Jesse Harper

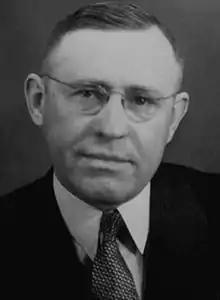

Jesse Clair Harper (December 10, 1883 – July 31, 1961) was an American football and baseball player, coach, and college athletics administrator. He served as the head football coach at Alma College (1906–1907), Wabash College (1909–1912), and the University of Notre Dame (1913–1917), compiling a career college football record of 57–17–7. Harper was inducted into the College Football Hall of Fame as a coach in 1971.